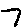
Label: 7